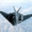
Label: airplane